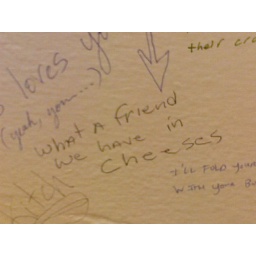
taken in the bathroom of cup and saucer in portland, or in 8-28-08.